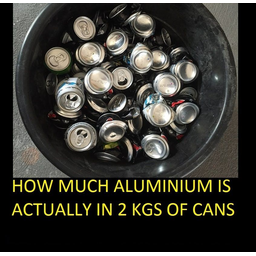
Label: metal